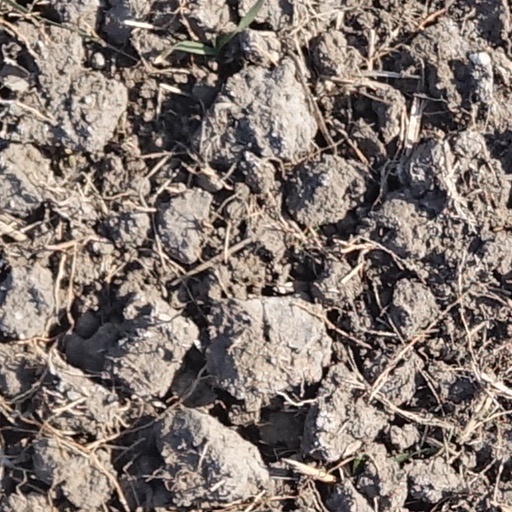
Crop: wheat